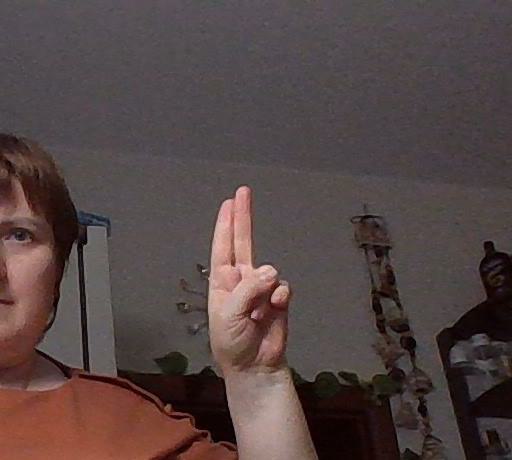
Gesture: two_up